Overseas Elite

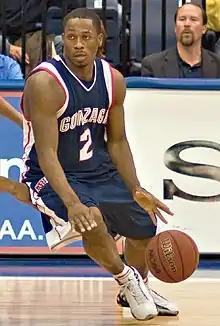
Jeremy Pargo played on the 2018 and 2019 teams.

On August 3, 2018, Overseas Elite won the finals of TBT 2018, defeating Eberlein Drive, 70–58, with D. J. Kennedy being named MVP.